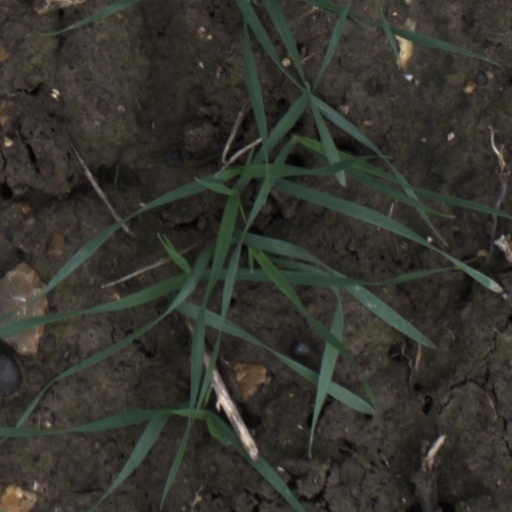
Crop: wheat